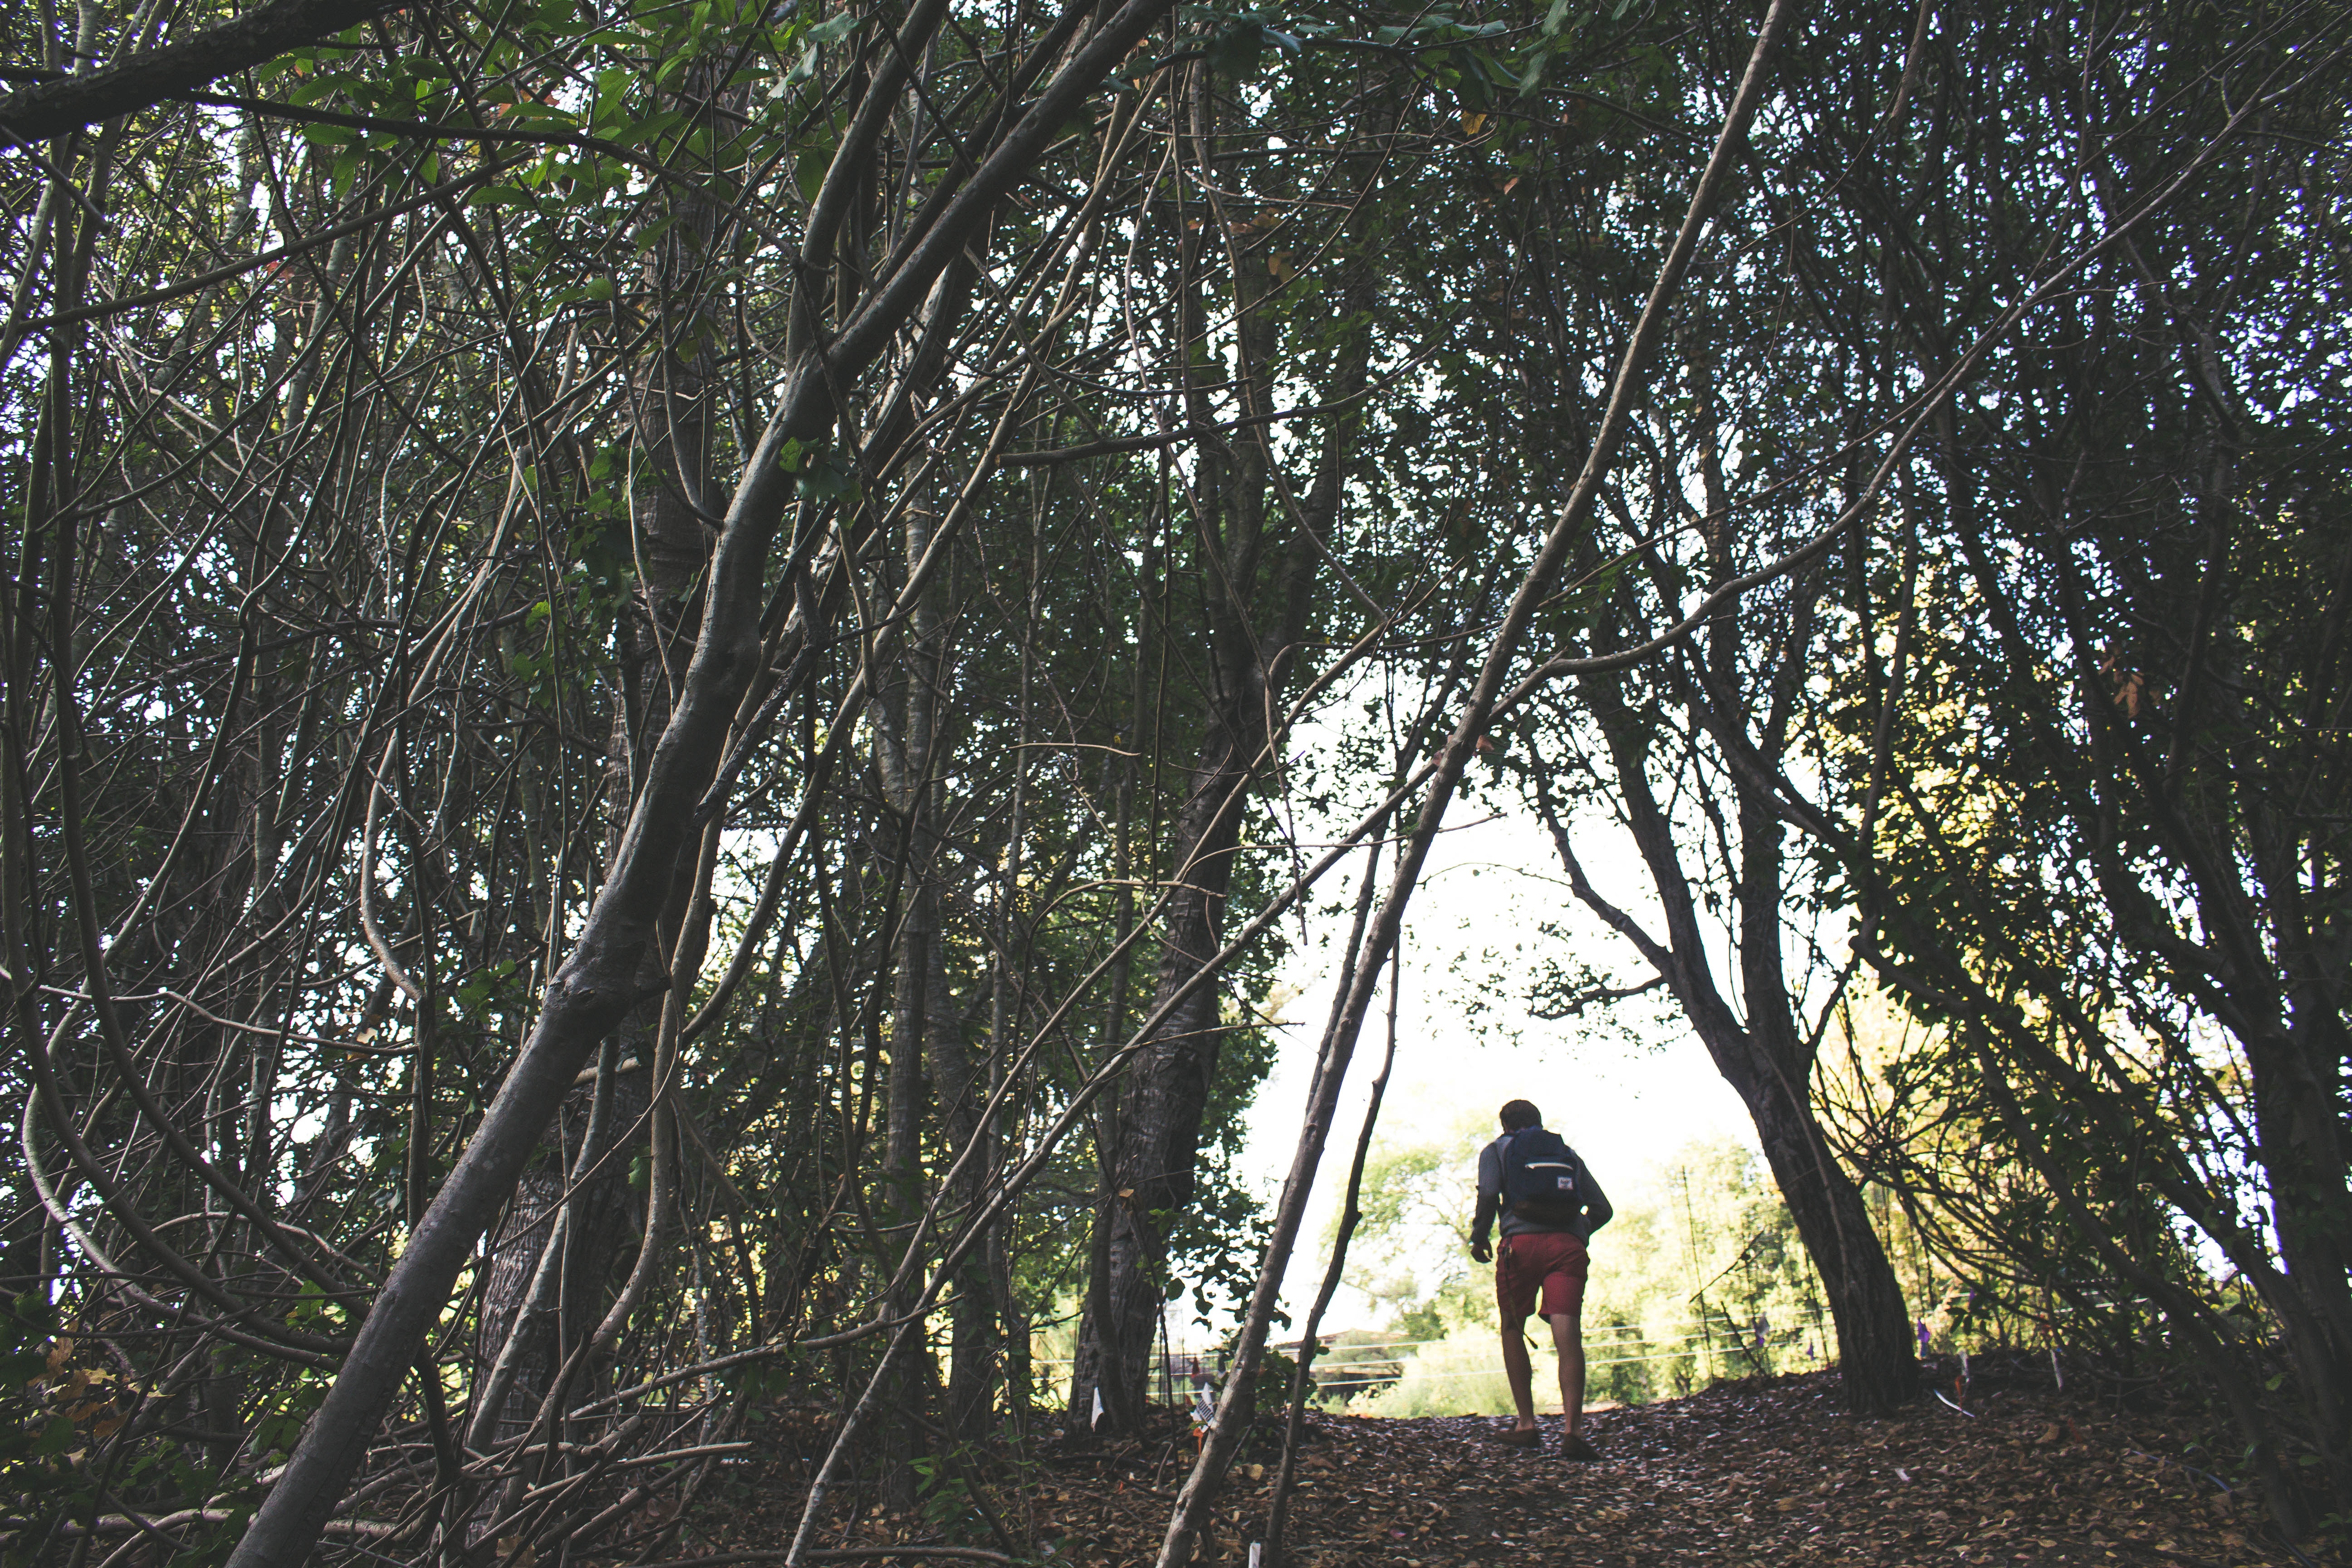
tree, nature, forest, sunlight, leaf, jungle, woodland, habitat, natural environment, woody plant